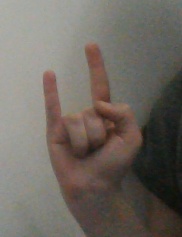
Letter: la